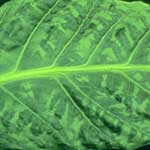
Labels: Tomato leaf mosaic virus